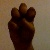
The image shows a hand gesture representing the letter 'E' in Indian Sign Language.